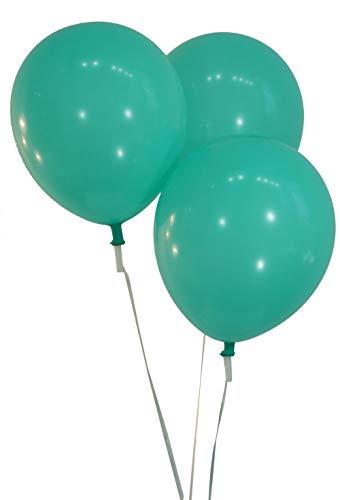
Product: Creative Balloons 12" Latex Balloons - Pack of 144 Piece - Pastel Aqua
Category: Home & Kitchen | Event & Party Supplies | Decorations | Balloons
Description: Value size includes 144 pcs latex balloons.
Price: $10.99
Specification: ProductDimensions:12x2x8inches|ItemWeight:12ounces|ShippingWeight:12ounces(Viewshippingratesandpolicies)|DomesticShipping:ItemcanbeshippedwithinU.S.|InternationalShipping:ThisitemcanbeshippedtoselectcountriesoutsideoftheU.S.LearnMore|ASIN:B0032JWHG6|Itemmodelnumber:12PAQ|Manufacturerrecommendedage:8yearsandup